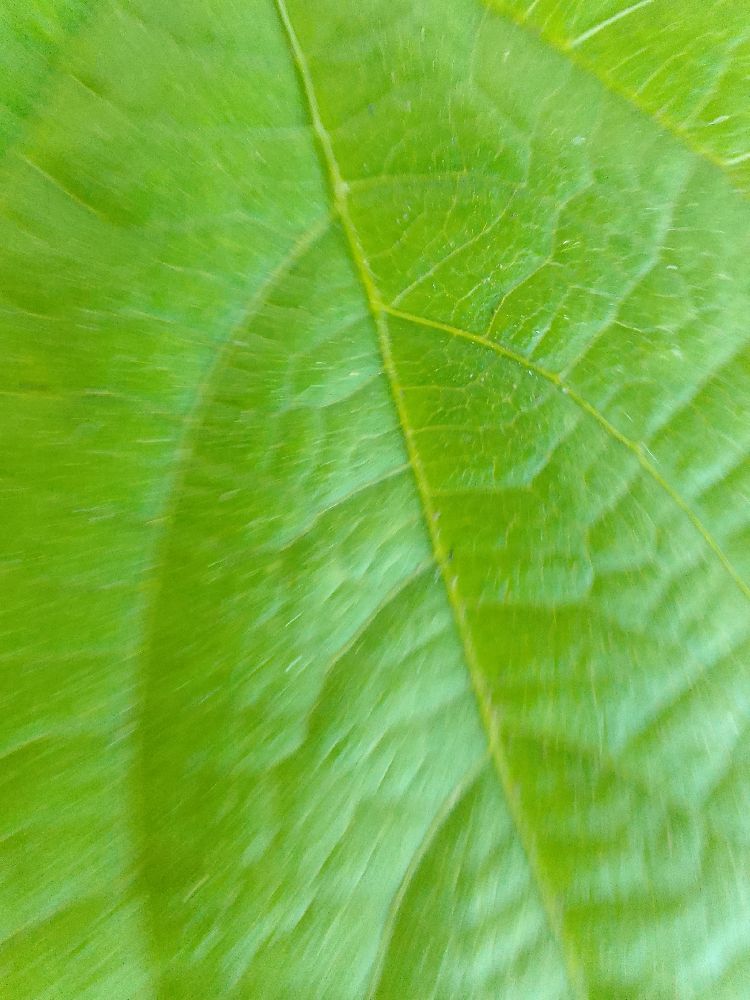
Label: healthy